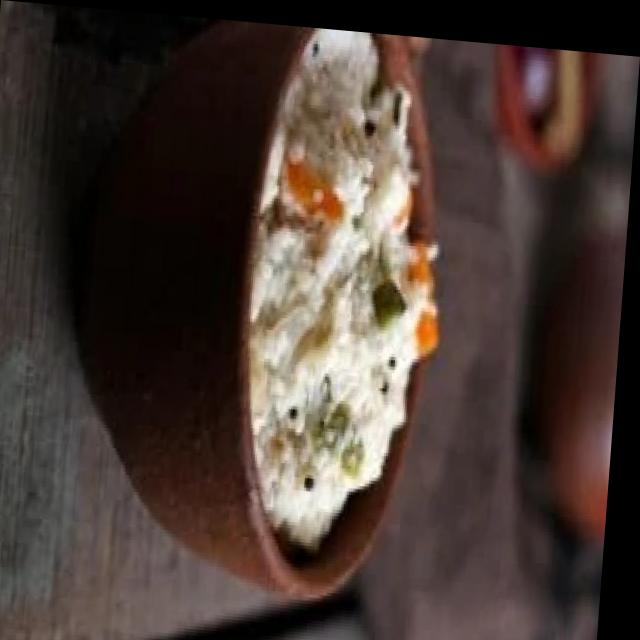
Dish: coconut_chutney